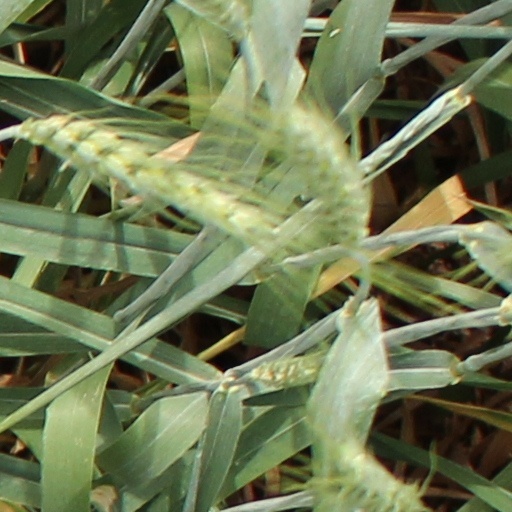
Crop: wheat